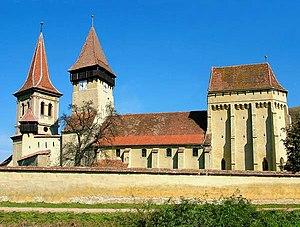
Les églises fortifiées de Transylvanie sont spécifiques aux villages saxons et sicules situés dans le sud-est de la Transylvanie. Autrefois au nombre d'environ 300, les églises fortifiées de Transylvanie ont joué un rôle à la fois religieux et militaire pendant plus de cinq siècles. Comptant environ 150 édifices au début du XXIᵉ siècle, les églises fortifiées de Transylvanie se trouvent au cœur de l'un des plus denses systèmes de fortifications médiévales bien préservées du continent européen.
Voici la liste des localités transylvaines saxonnes et sicules où l'on trouve des églises fortifiées.